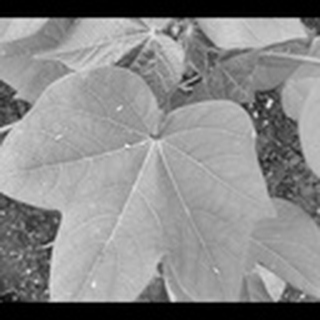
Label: healthy_cotton